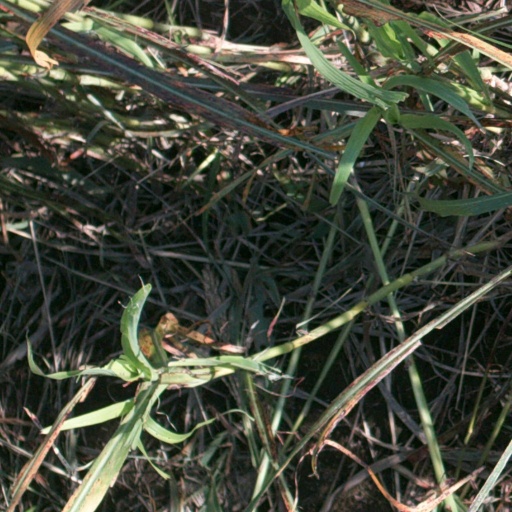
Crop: sorghum